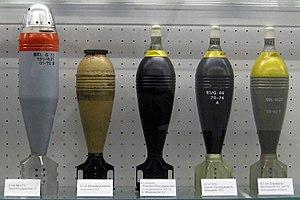
Les équipements de l'Armée suisse, rassemblent différentes sortes de véhicules, des chars de combat, des véhicules de transport de troupe ainsi que des hélicoptères de transport et des avions de combat en service dans les Forces terrestres ou les Forces aériennes.